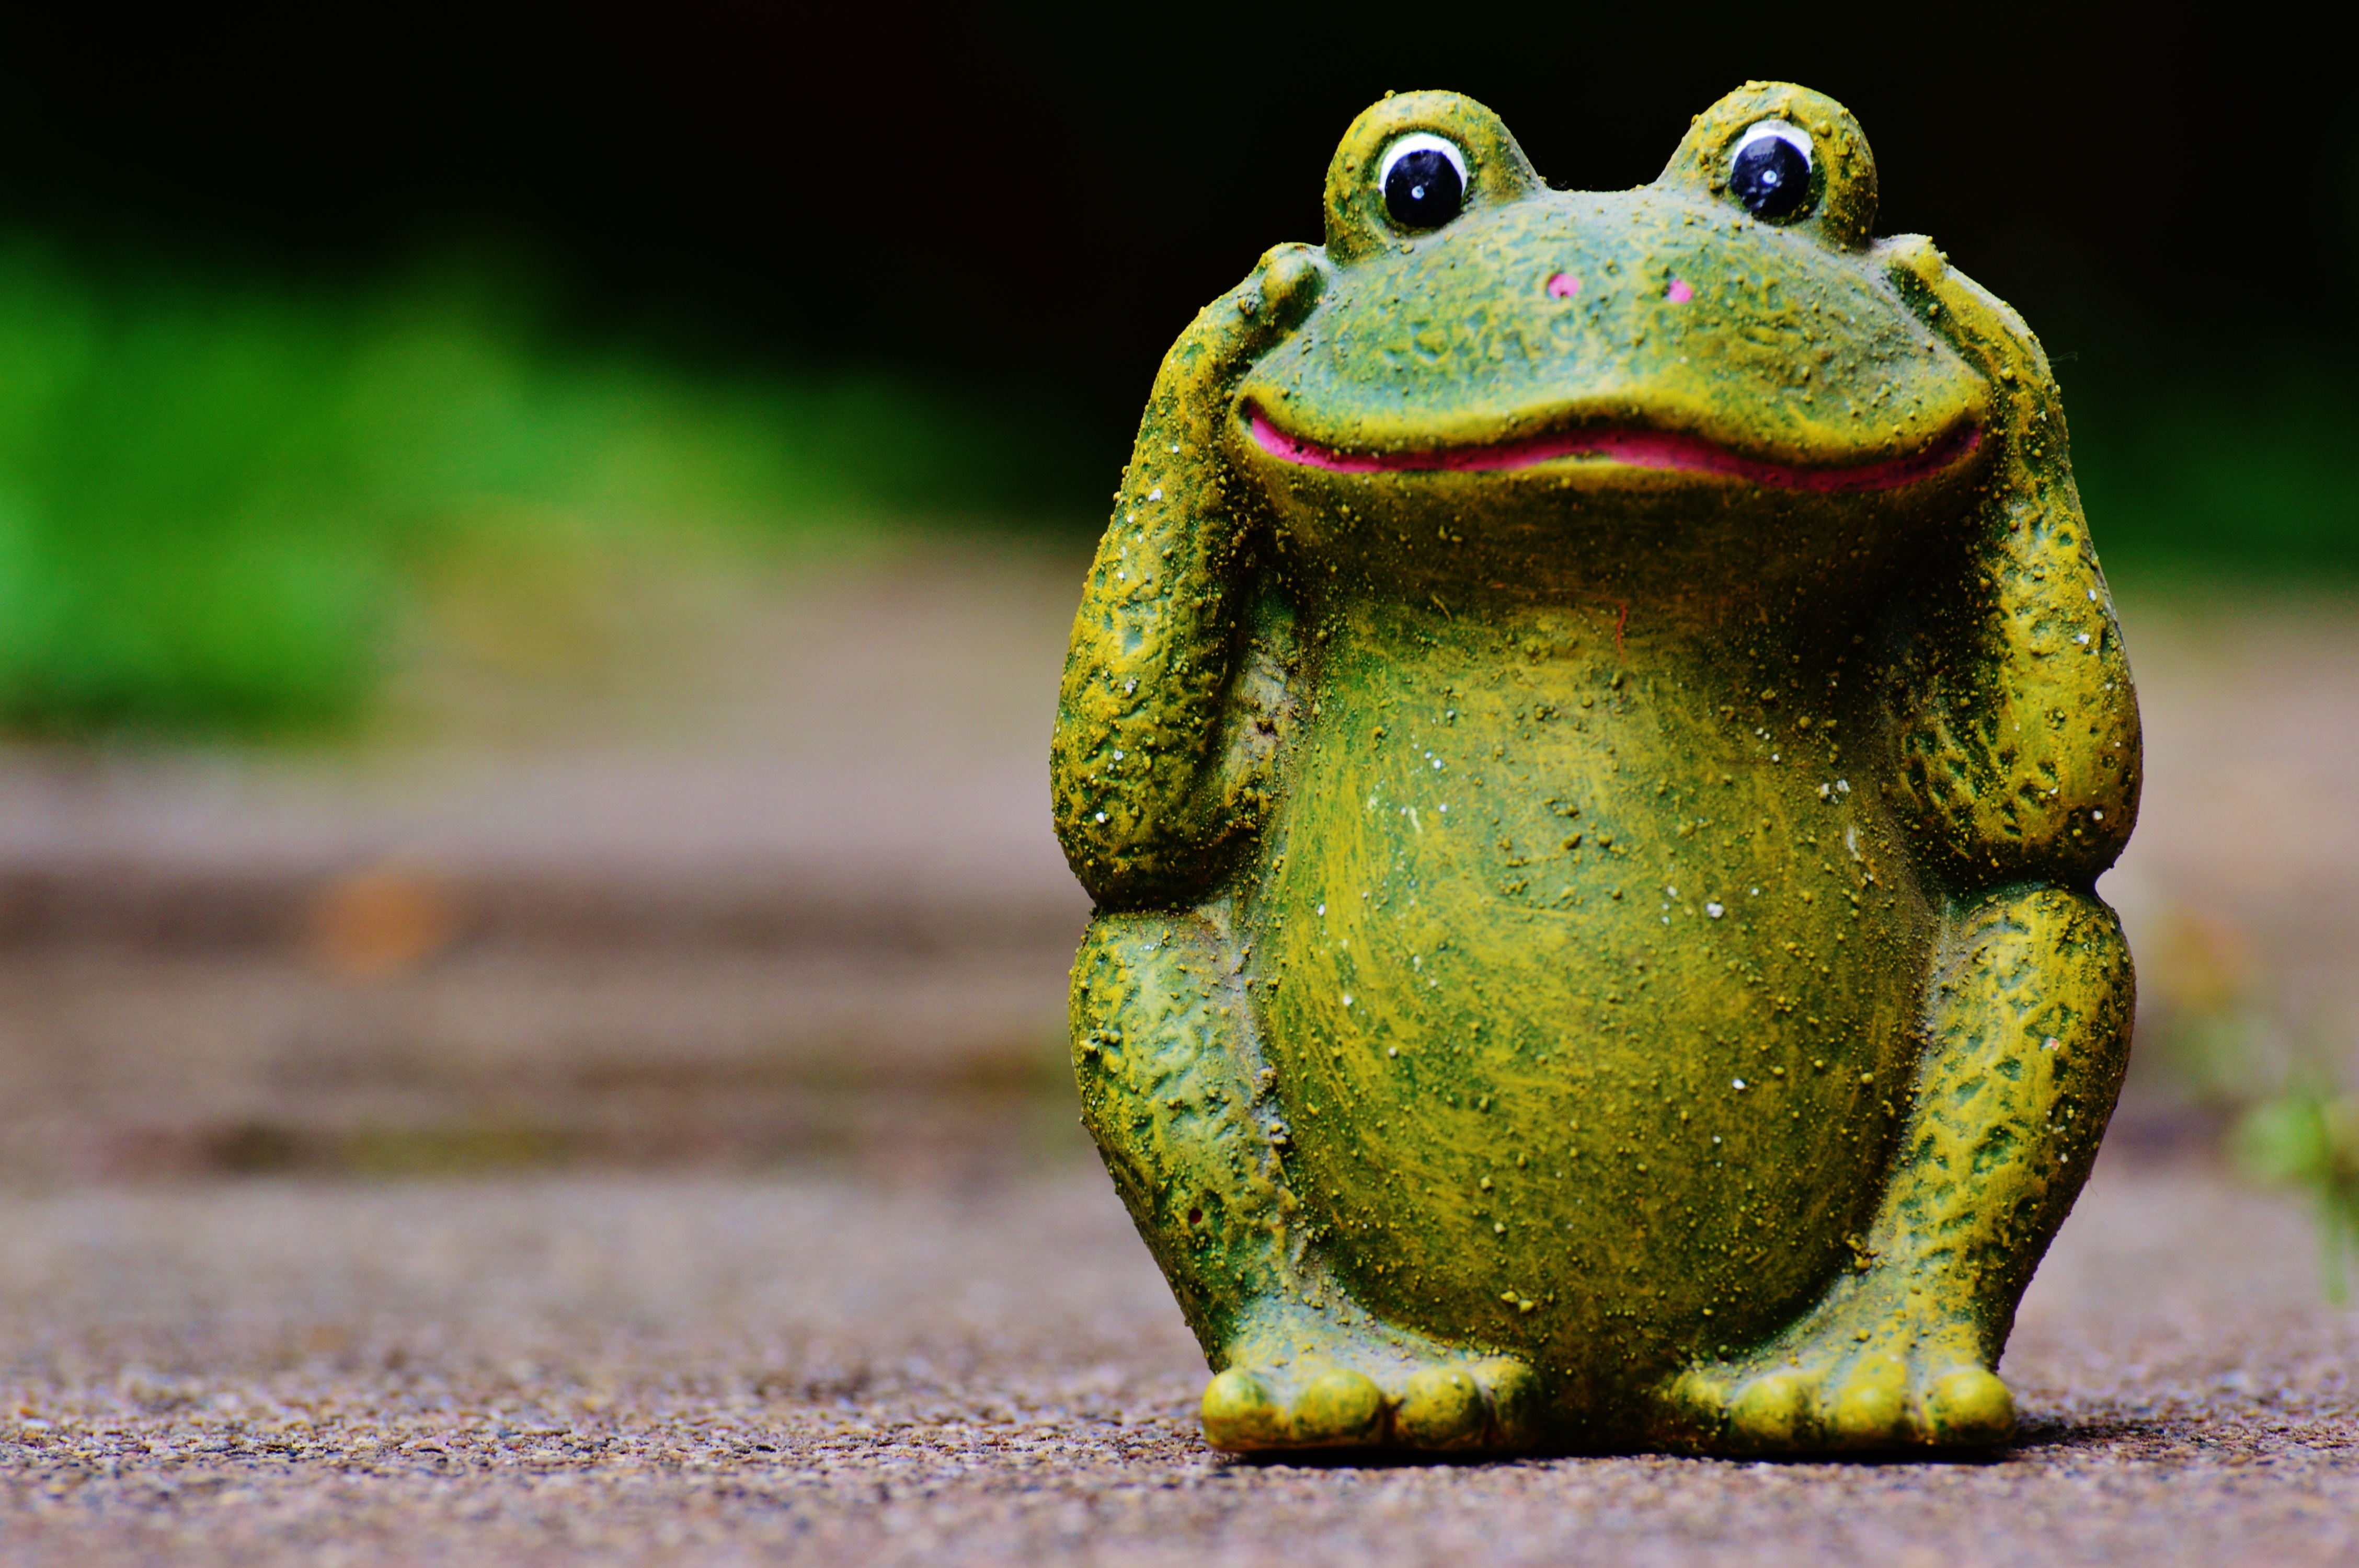
nature, sweet, animal, cute, wildlife, green, frog, toad, amphibian, fauna, tree frog, close up, figure, vertebrate, funny, macro photography, bullfrog, ranidae